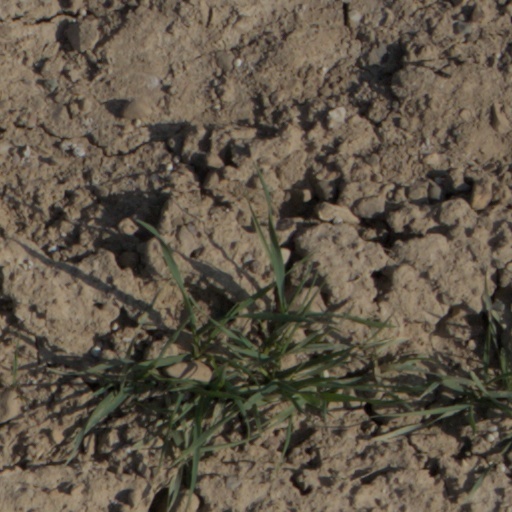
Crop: wheat